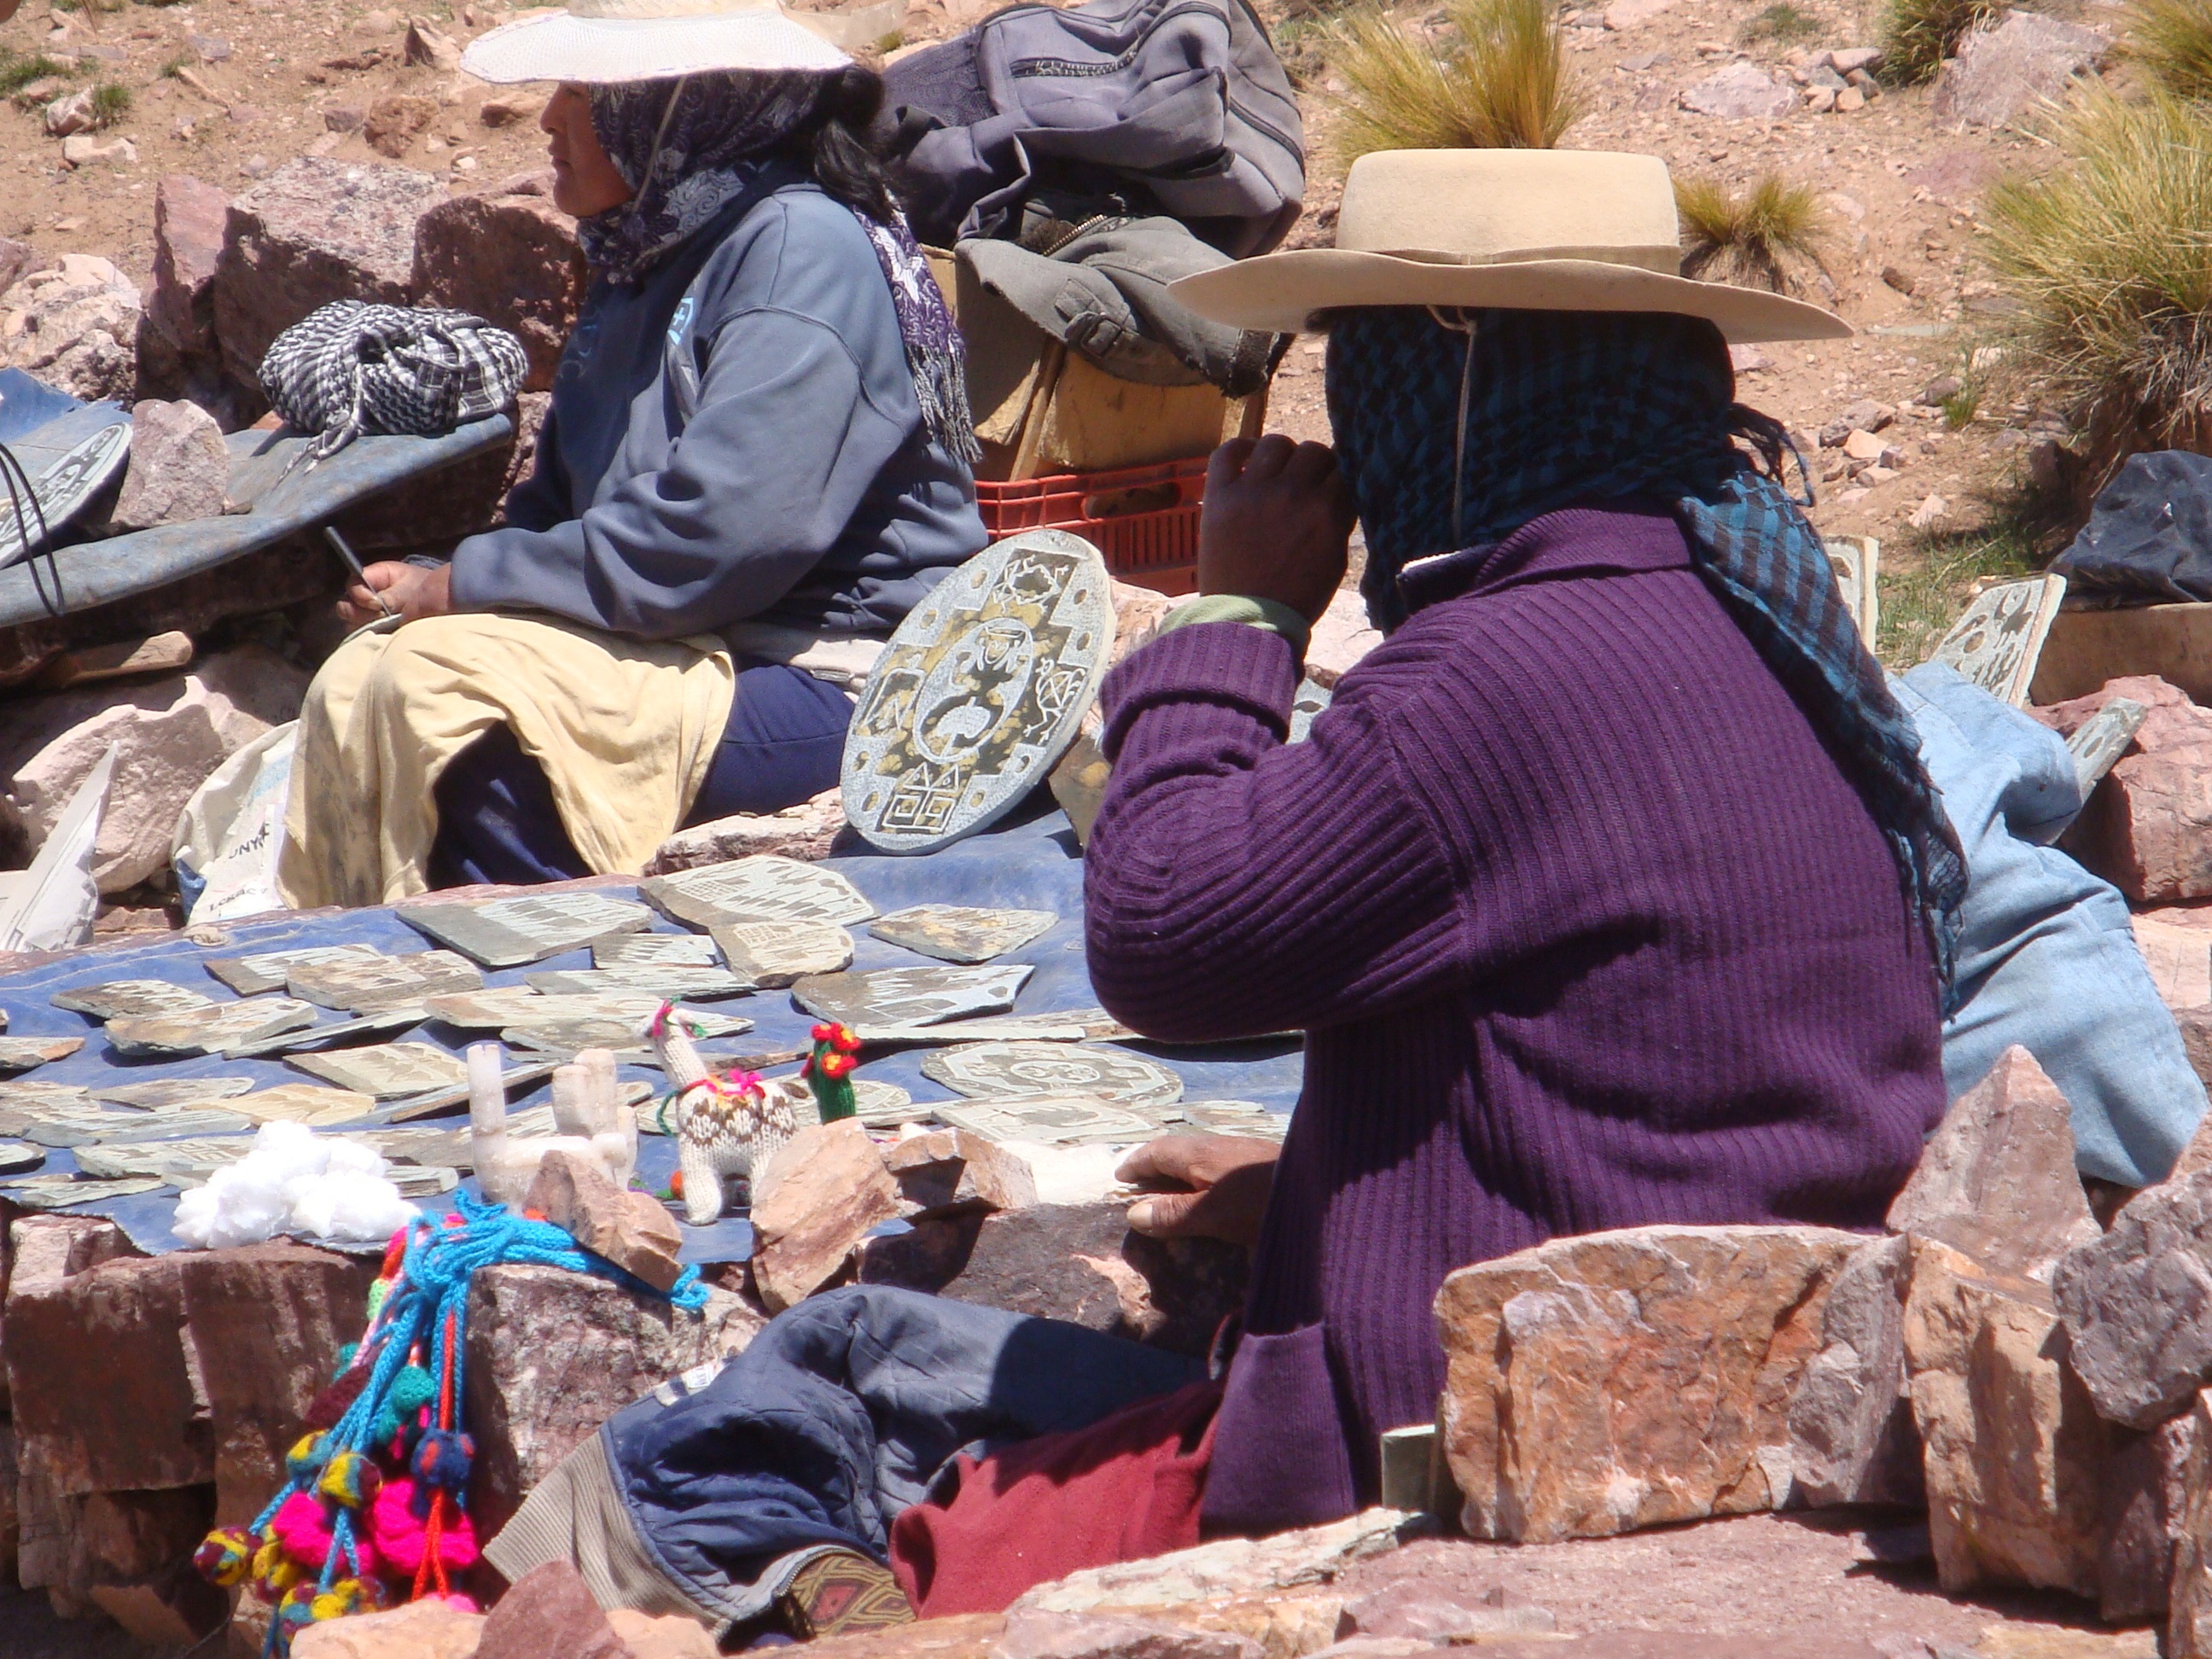
market, women, civilization, waste, archeology, culture, argentina, historical, seller, fair, artifacts, jujuy, purmamarca